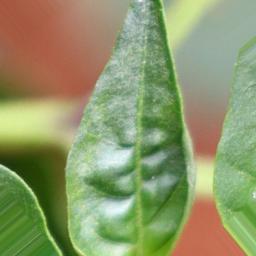
Label: mites_and_trips